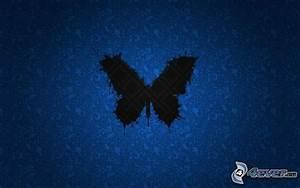
butterfly